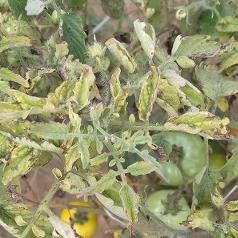
Crop: Tomato
Condition: virosis-d